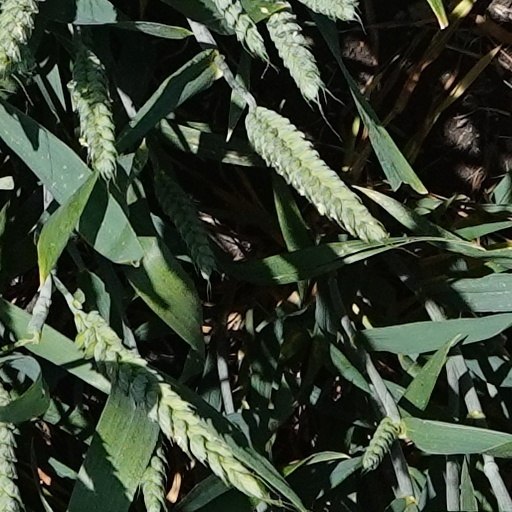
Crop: wheat